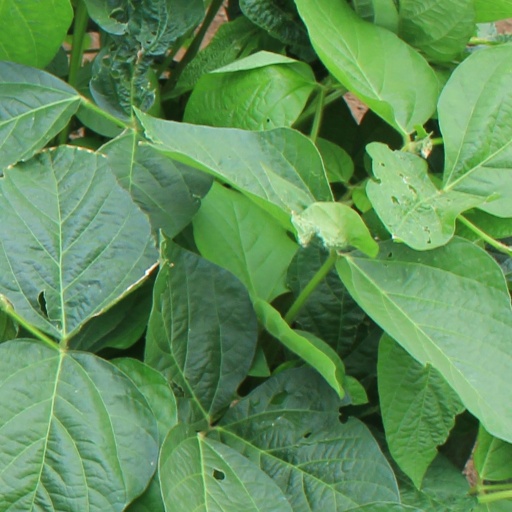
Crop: soybean